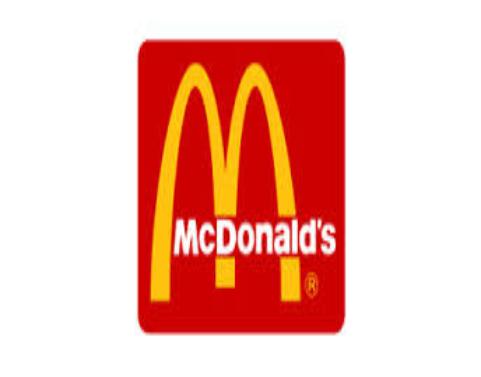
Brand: McDonald's
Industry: Food